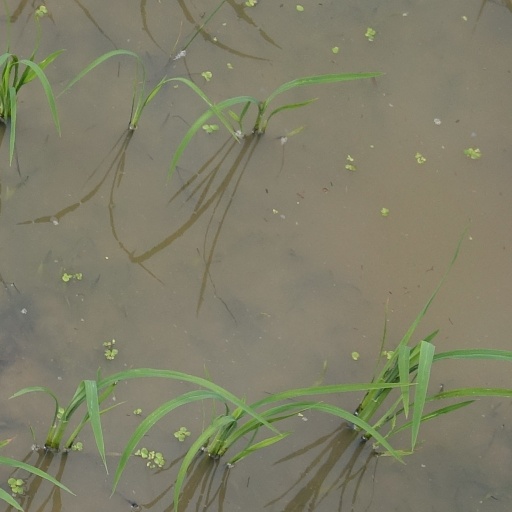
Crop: rice